Mishpatim

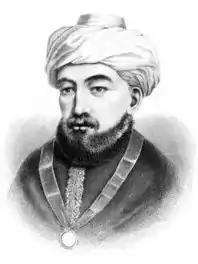
Maimonides

Maimonides read Exodus 23:5, "If you see the ass of him that hates you lying under its burden, you shall forbear to pass by him; you shall surely release it with him," together with Deuteronomy 22:4, "You shall not see your brother's ass or his ox fallen down by the way, and hide yourself from them; you shall surely help him to lift them up again." Maimonides taught that when a person encounters a colleague on a journey and the colleague's animal has fallen under its load, Exodus 23:5 commands the person to unload the burden from it, whether or not the animal was carrying an appropriate burden for it. Maimonides interpreted Deuteronomy 22:4 to command that one should not unload the animal and depart, leaving the wayfarer in panic, but one should lift up the animal together with its owner, and reload the animal's burden on it. Maimonides taught that the general principle is that if the animal were one's own and one would unload and reload it, one is obligated to unload and reload it for a colleague. If one is pious and goes beyond the measure of the law, even if one is a great prince, and sees an animal belonging to a colleague fallen under a load of straw, reeds or the like, one should unload and load it with its owner. Maimonides interpreted the intensified form of the verbs in Exodus 23:5 and Deuteronomy 22:4 to indicate that if one unloaded and reloaded the animal, and it fell again, one is obligated to unload and reload it another time, indeed even 100 times. Thus, one must accompany the animal for a distance thereafter, unless the owner of the burden says that it is not necessary. Maimonides read Exodus 23:5 to obligate one when one sees the fallen animal in a way that can be described as an encounter, for Exodus 23:5 says, "When you see your colleague's donkey," and Exodus 23:4 says, "When you encounter . . . ." Maimonides taught that if one finds an animal belonging to a colleague fallen under its load, it is a commandment to unload and reload it even if its owner is not present, for the words "You shall certainly help" and "You shall certainly lift up" imply that one must fulfill these commandments in all situations. Maimonides said that Exodus 23:5 says "together with him" (that is, the animal's owner) to teach that if the owner of the animal was there and goes off to the side and relies on the passerby to unload it alone because the passerby is subject to a commandment, then the passerby is not obligated. If the owner of the animal is old or ailing, however, the passerby is obligated to load and unload the animal alone.